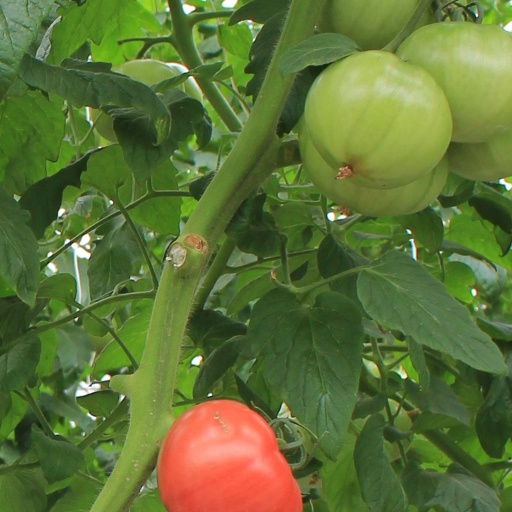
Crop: tomato